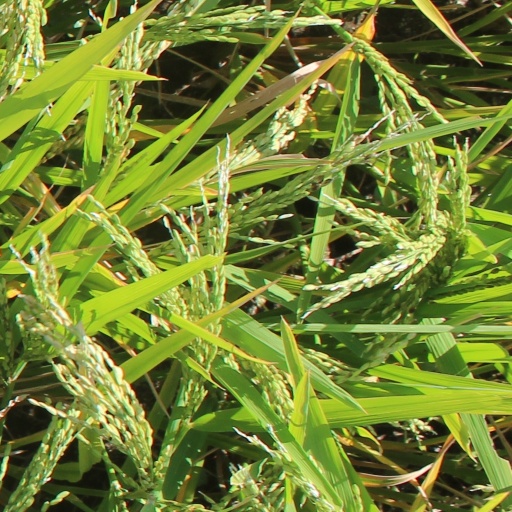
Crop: rice